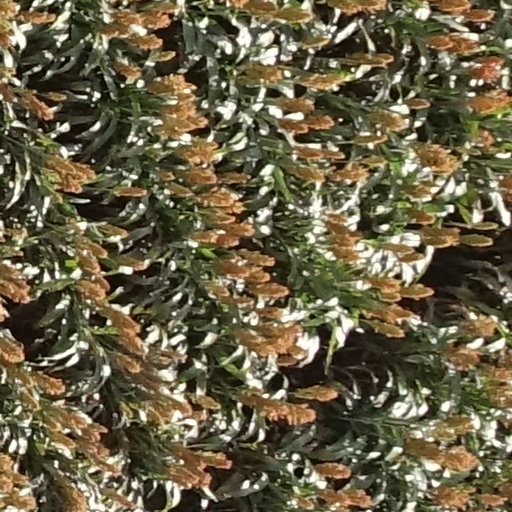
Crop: sorghum